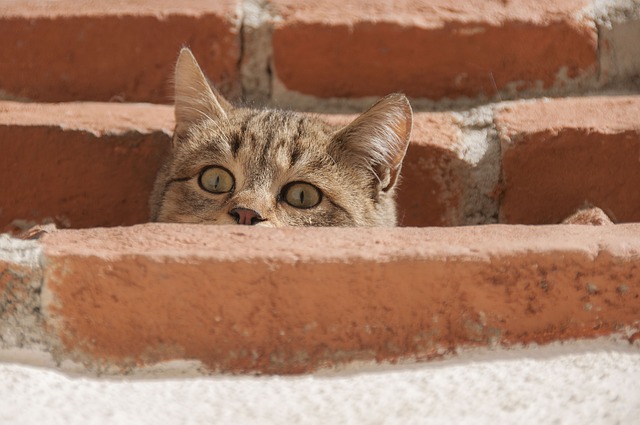
Label: gatto